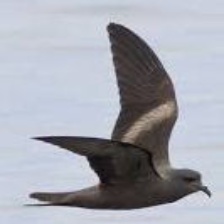
Species: ASHY STORM PETREL
Scientific name: OCEANODROMA HOMOCHROA